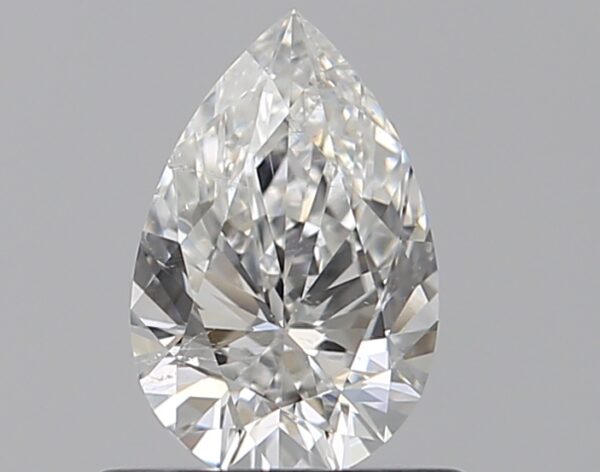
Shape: pear
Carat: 0.51
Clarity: SI1
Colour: F
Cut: EX
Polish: EX
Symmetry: VG
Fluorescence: N
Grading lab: GIA
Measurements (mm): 6.9 x 4.49 x 2.77